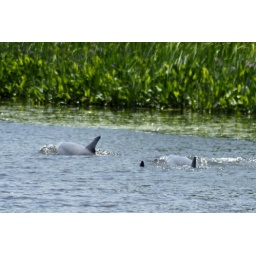
These dolphins were swimming in the fresh water of the Waccamaw river in South Carolina.